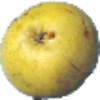
Label: Pear Monster 1